History of Tunisia

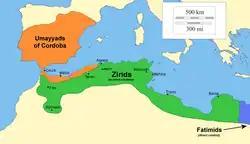
Maximum extent of the Zirid Kingdom

After removing their capital to Cairo, the Fatimids withdrew from direct governance of al-Maghrib, which they delegated to a local vassal, namely Buluggin ibn Ziri a Sanhaja Berber of the central Maghrib. As a result of civil war following his death, the Fatimid vassalage split in two: for Ifriqiya the Zirid (972–1148); and for the western lands [present day Algeria]: the Hammadid (1015–1152). Civic security was chronically poor, due to political quarrels between the Zirids and the Hammadids, and attacks from Sunni states to the west.